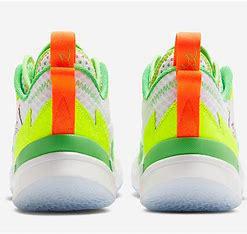
Brand: Jordan
Model: Why Not ZER0 3